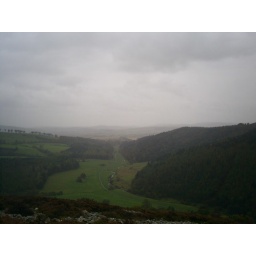
Name of both the river in view and the hill I was standing on for the point.